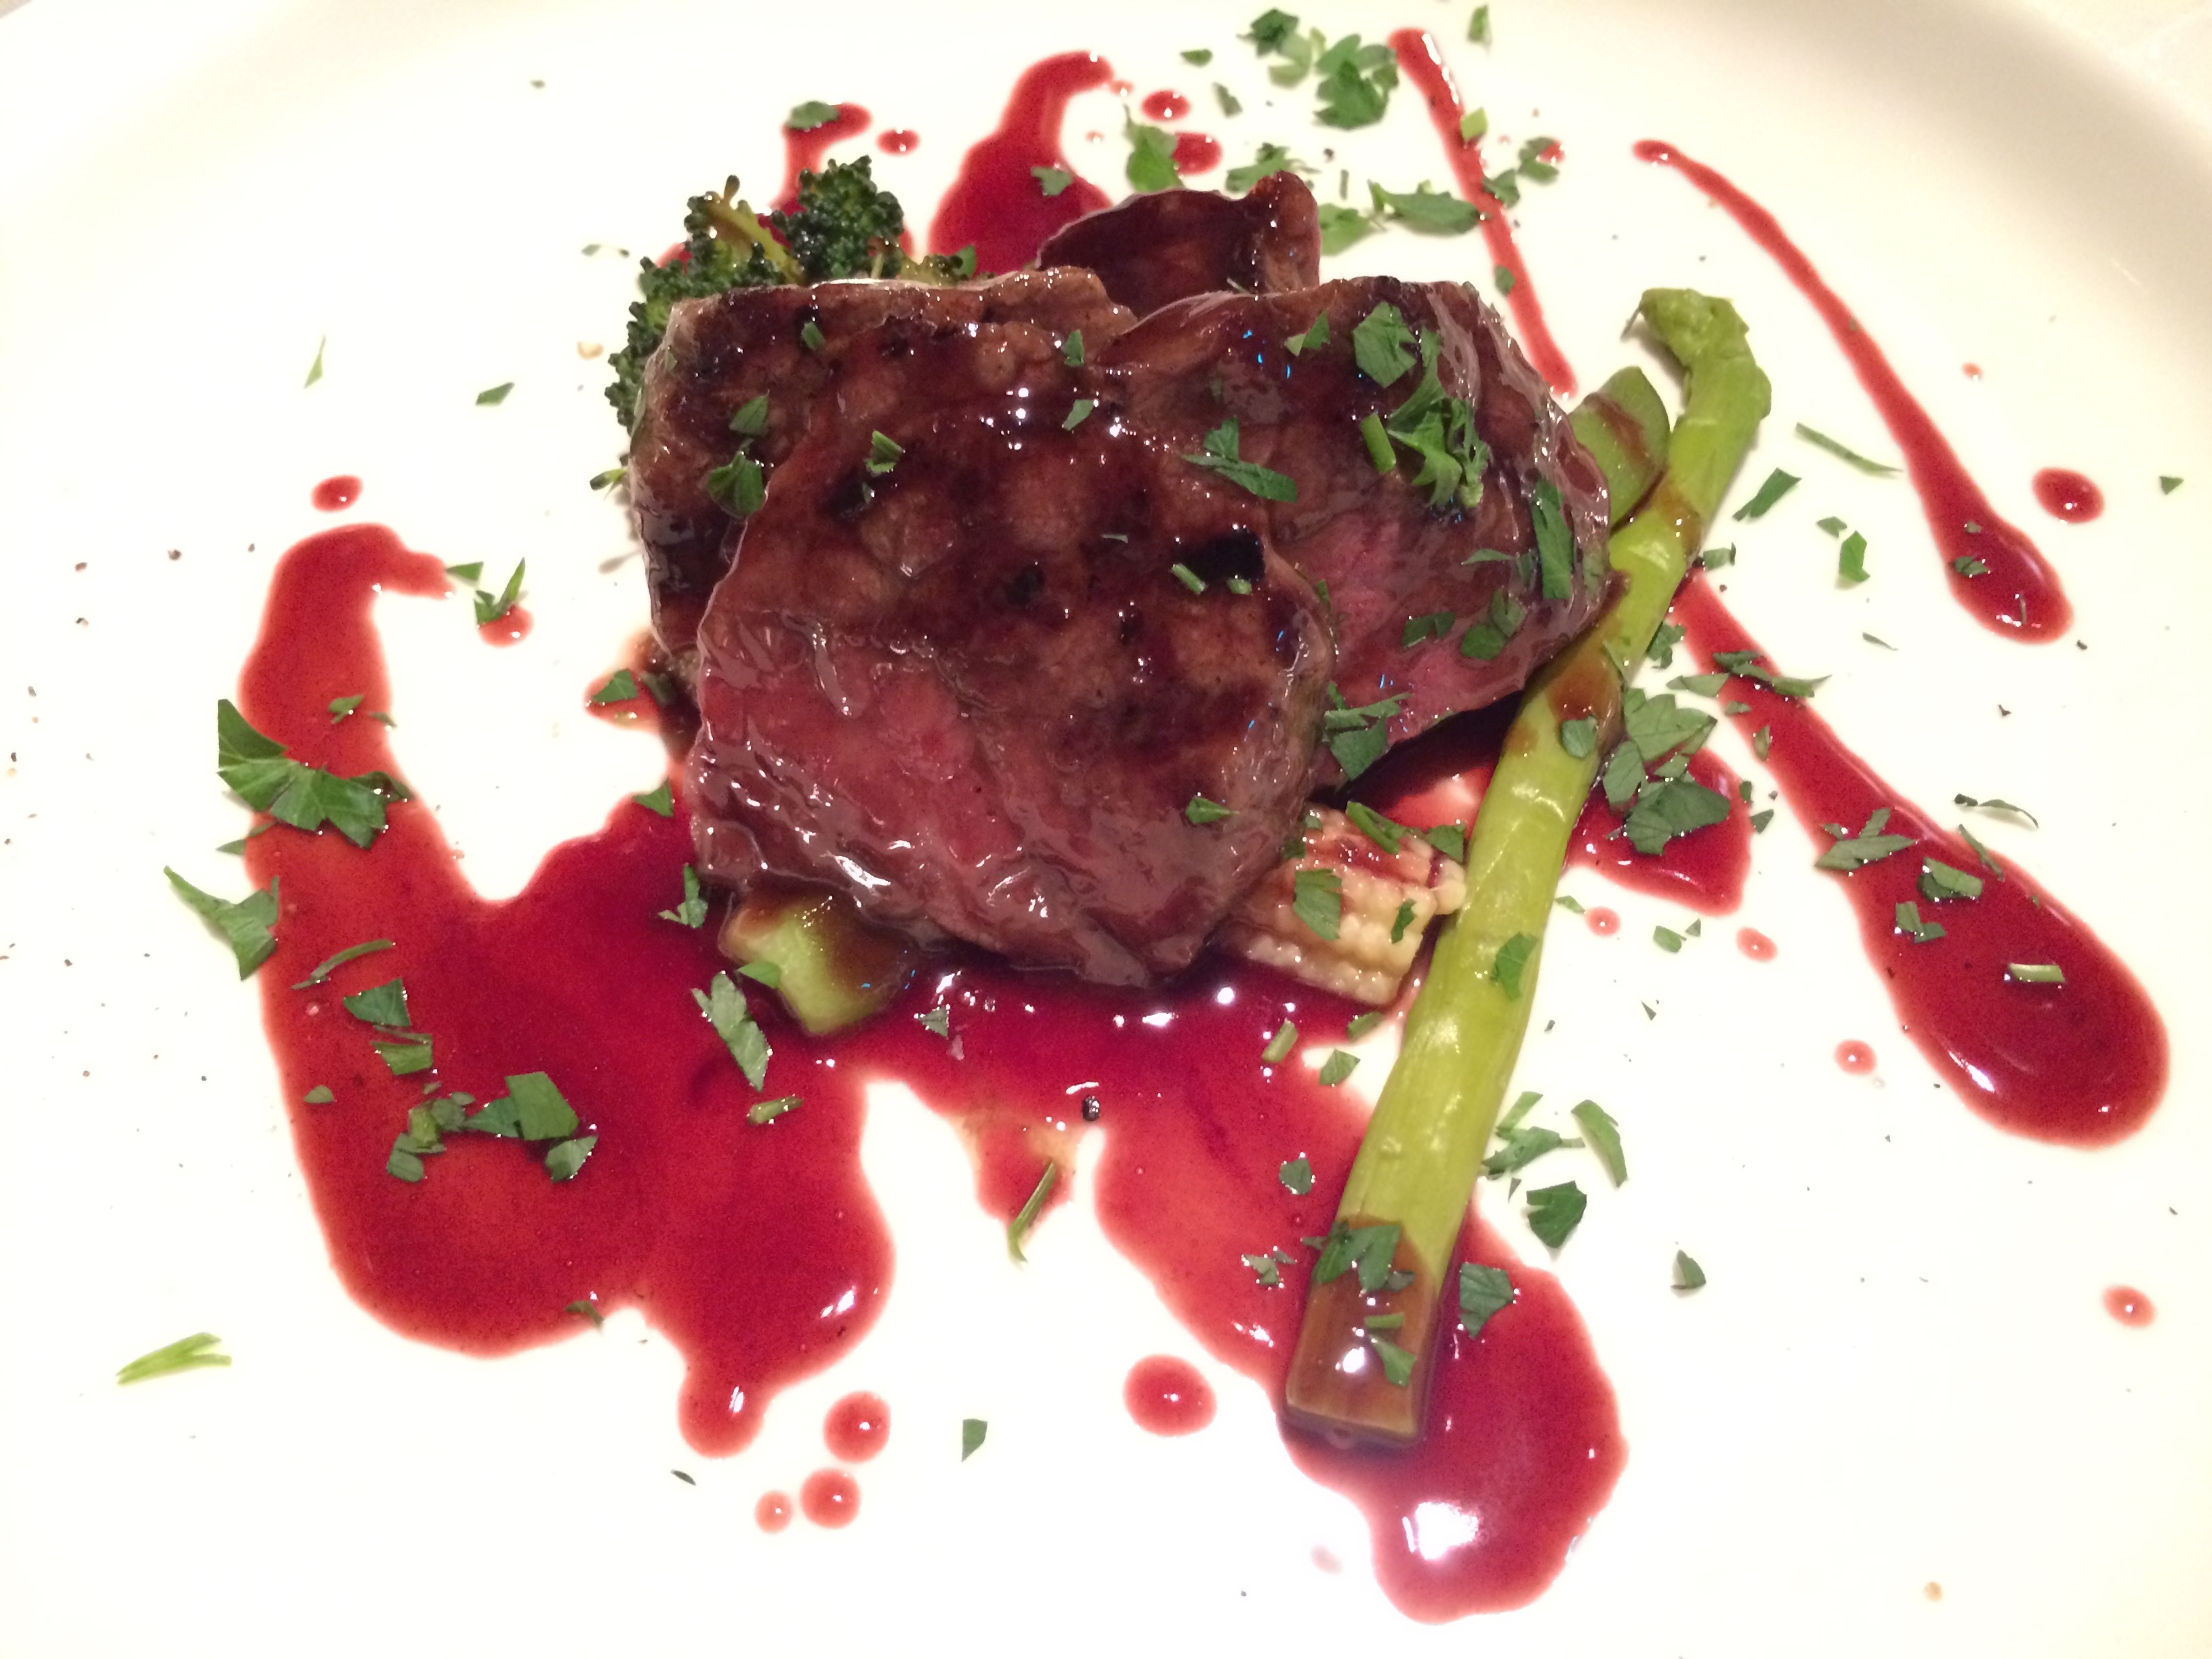
dish, food, produce, vegetable, meat, steak, venison